Sal Vulcano

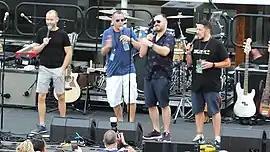
The Tenderloins performing in New Orleans in November 2017. From left to right: Murray, former member Joe Gatto, Brian Quinn, and Sal Vulcano

"Impractical Jokers" premiered on December 15, 2011, on TruTV, which was watched by over 32 million viewers in its first season. The show has become the most popular series on TruTV and has boosted Vulcano into the public eye. As of November 2017, Sal was the most punished joker on the show. In season 3, episode 26 "The Permanent Punishment", Quinn, Murray and Vulcano lost and had to get a tattoo of Gatto's choice. Vulcano was given a Jaden Smith tattoo, which became a running gag for the show.